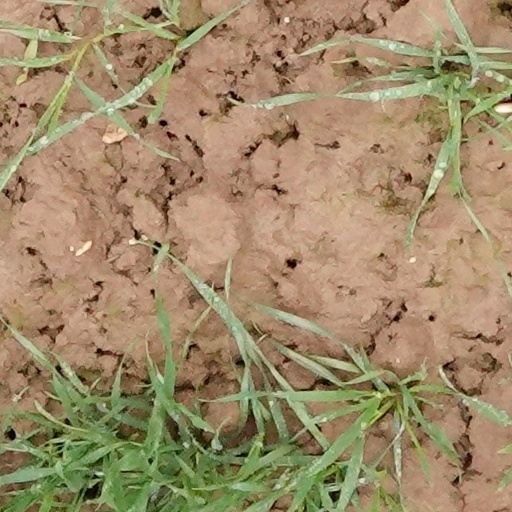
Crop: wheat